Melissa Manchester

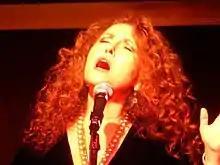
Manchester in concert (2009)

Melissa Manchester (born February 15, 1951) is an American singer-songwriter and actress. During the 1970s and 1980s, her music found widespread success and popularity, particularly in the adult contemporary market. Throughout her career, she has written many of her own songs, most notably her first mainstream hit single, 1975's "Midnight Blue". She is also well-known for her song "Come In from the Rain", her rendition of "Don't Cry Out Loud", and the Academy Award-nominated "Through the Eyes of Love". Her most successful song on the music charts is 1982's "You Should Hear How She Talks About You", landing at #5 on the "Billboard" Hot 100. She has also gone on to appear on television, in films, and on stage.